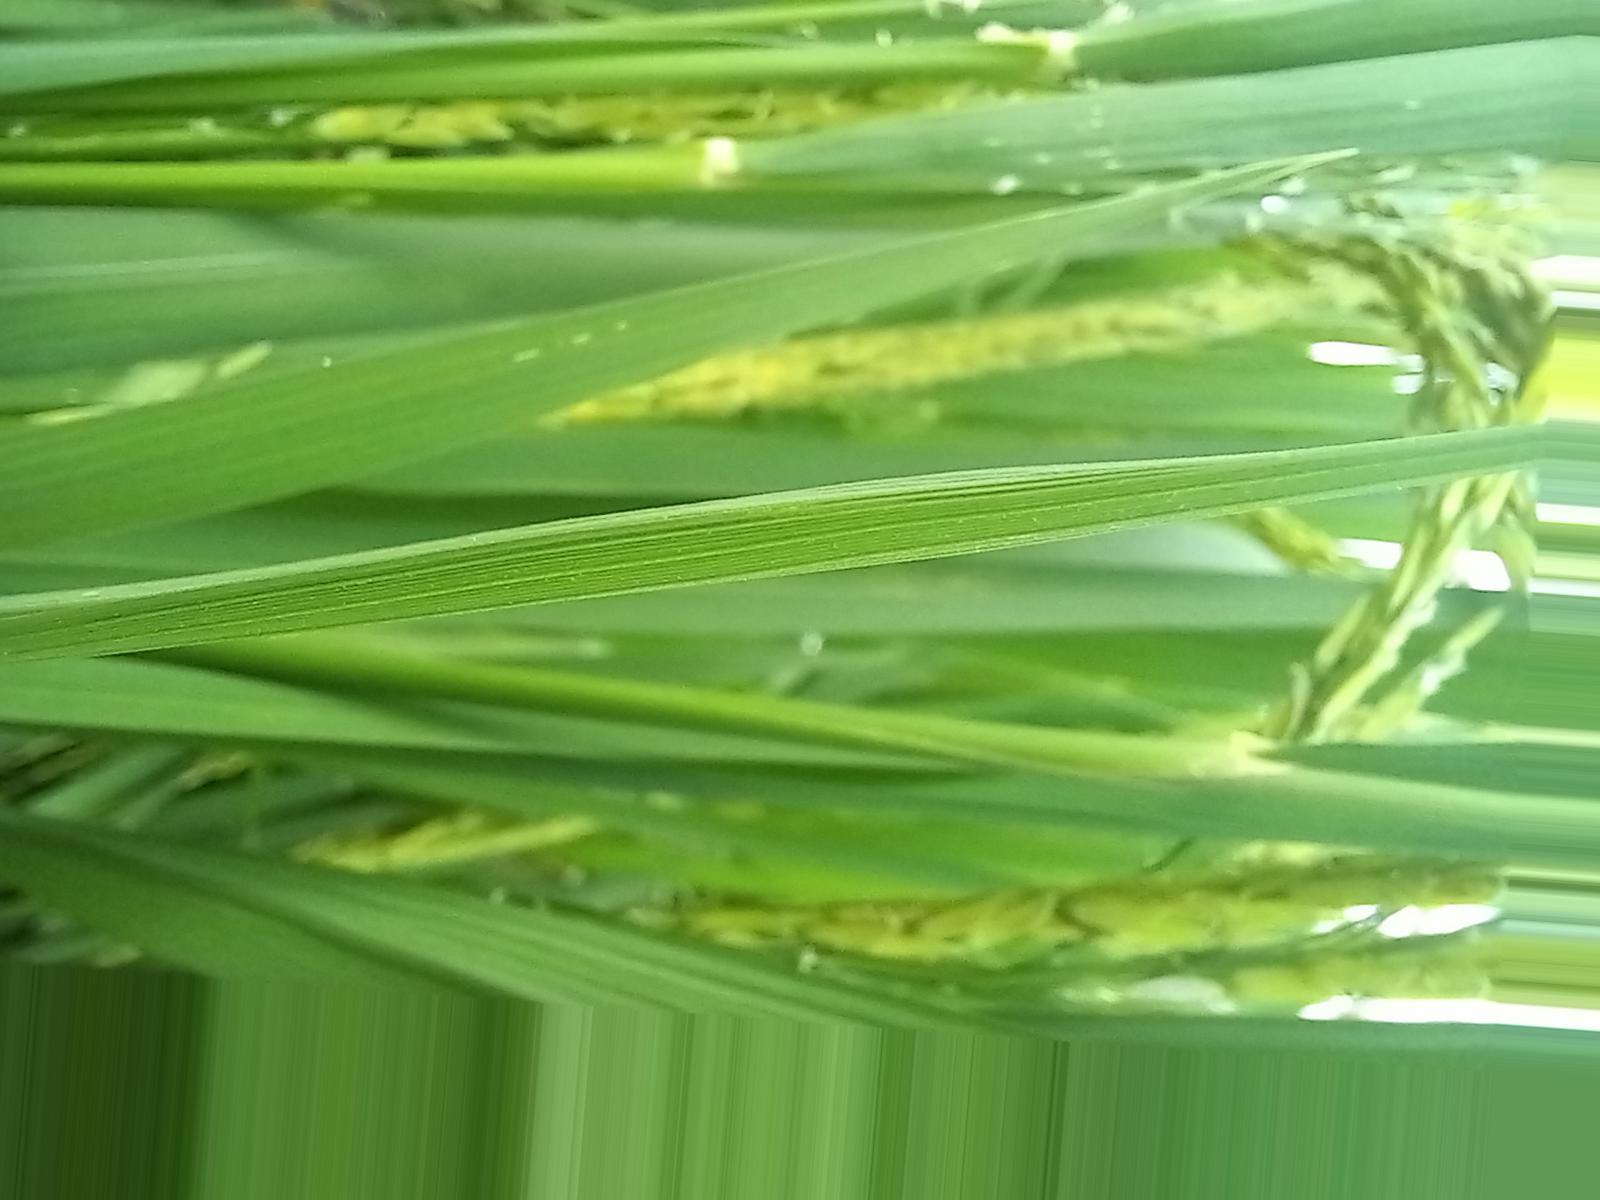
Nhãn: Healthy